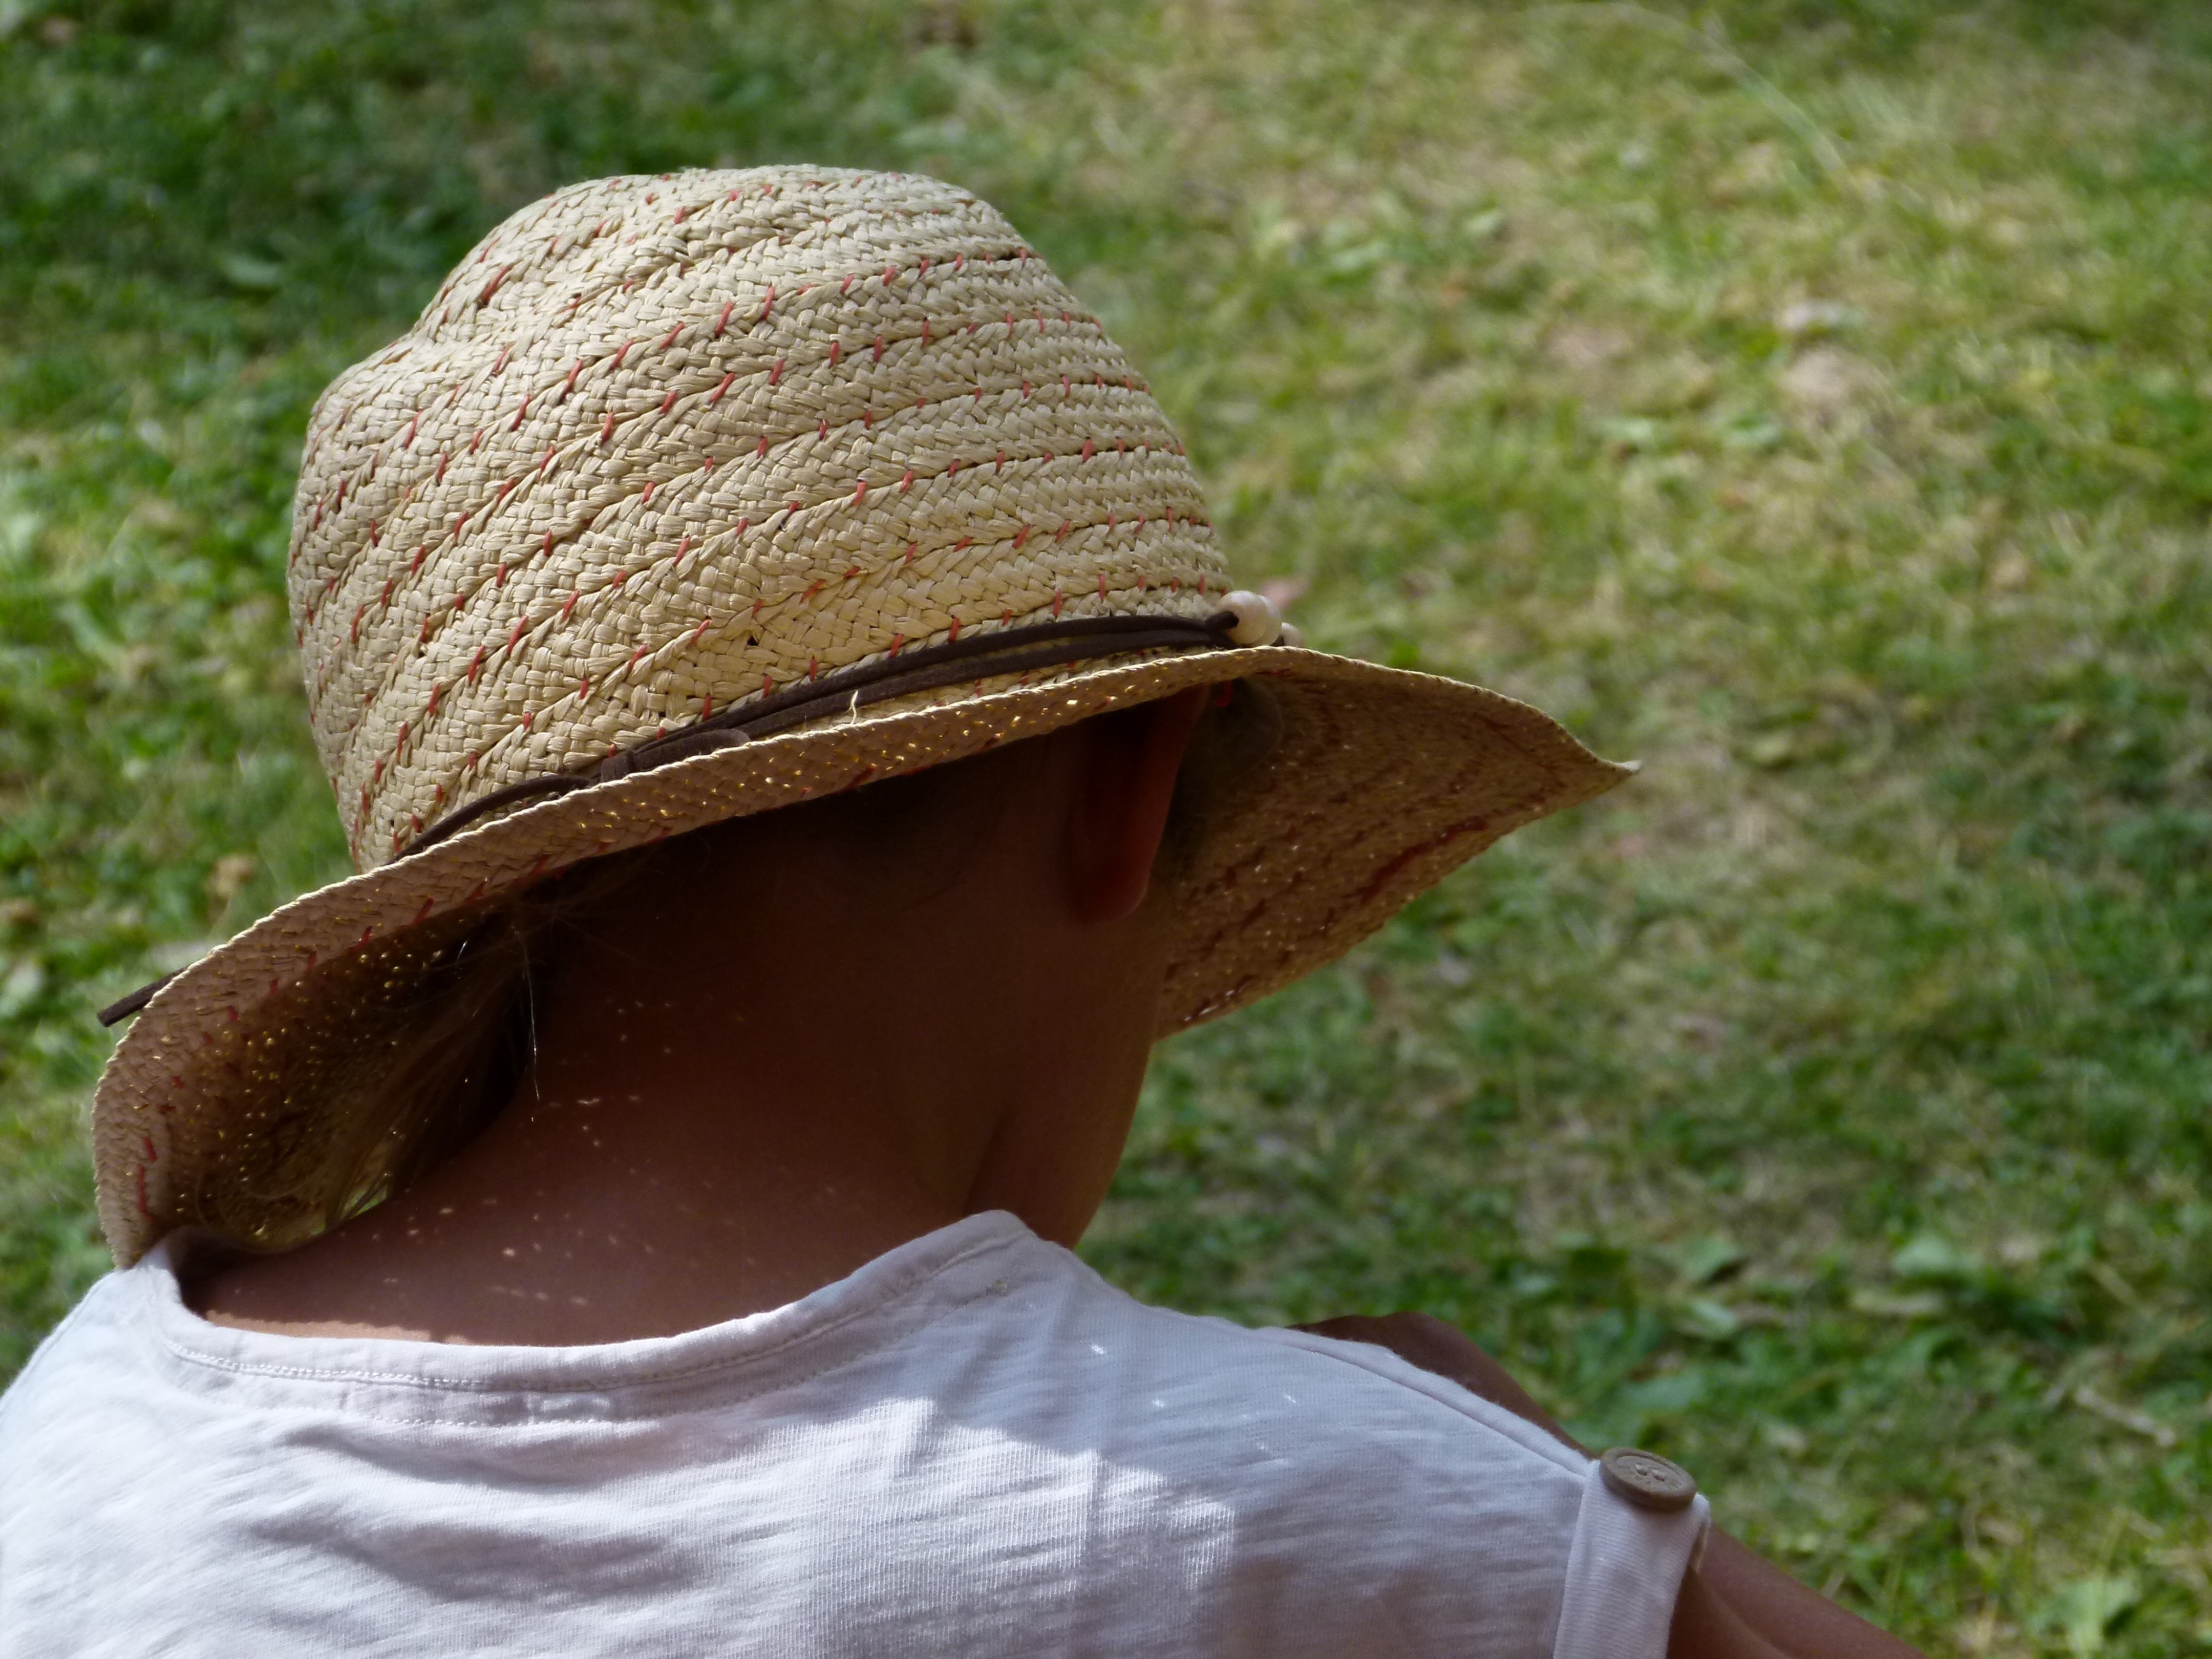
person, girl, kid, green, child, human, hat, playing, clothing, agriculture, headgear, close up, sun hat, cap, fedora, cowboy hat, fashion accessory